Djembe

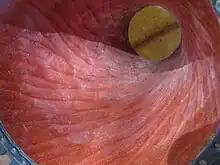
Spiral pattern on the inside of a well-carved djembe (djalla wood). The spine of the skin is clearly visible through the hole in the waist.

The number of instruments in the ensemble varies with the region and occasion. In Mali, a traditional ensemble often consists of one dunun (called "konkoni") and one djembe. The konkoni and djembe are in a rhythmic dialog, with each drum taking turns playing accompaniment while the other instrument plays improvised solos. If a second dunun player is available, he supplements the ensemble with a "khassonka dunun", which is a bass drum similar in build to a konkoni, but larger.